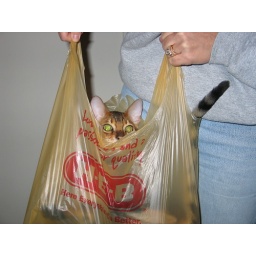
cat in a bag